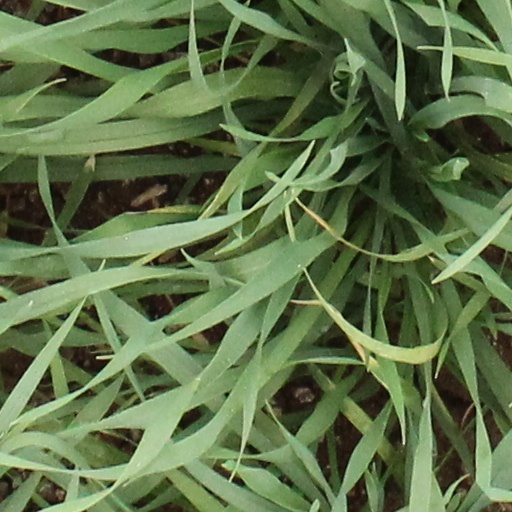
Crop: wheat